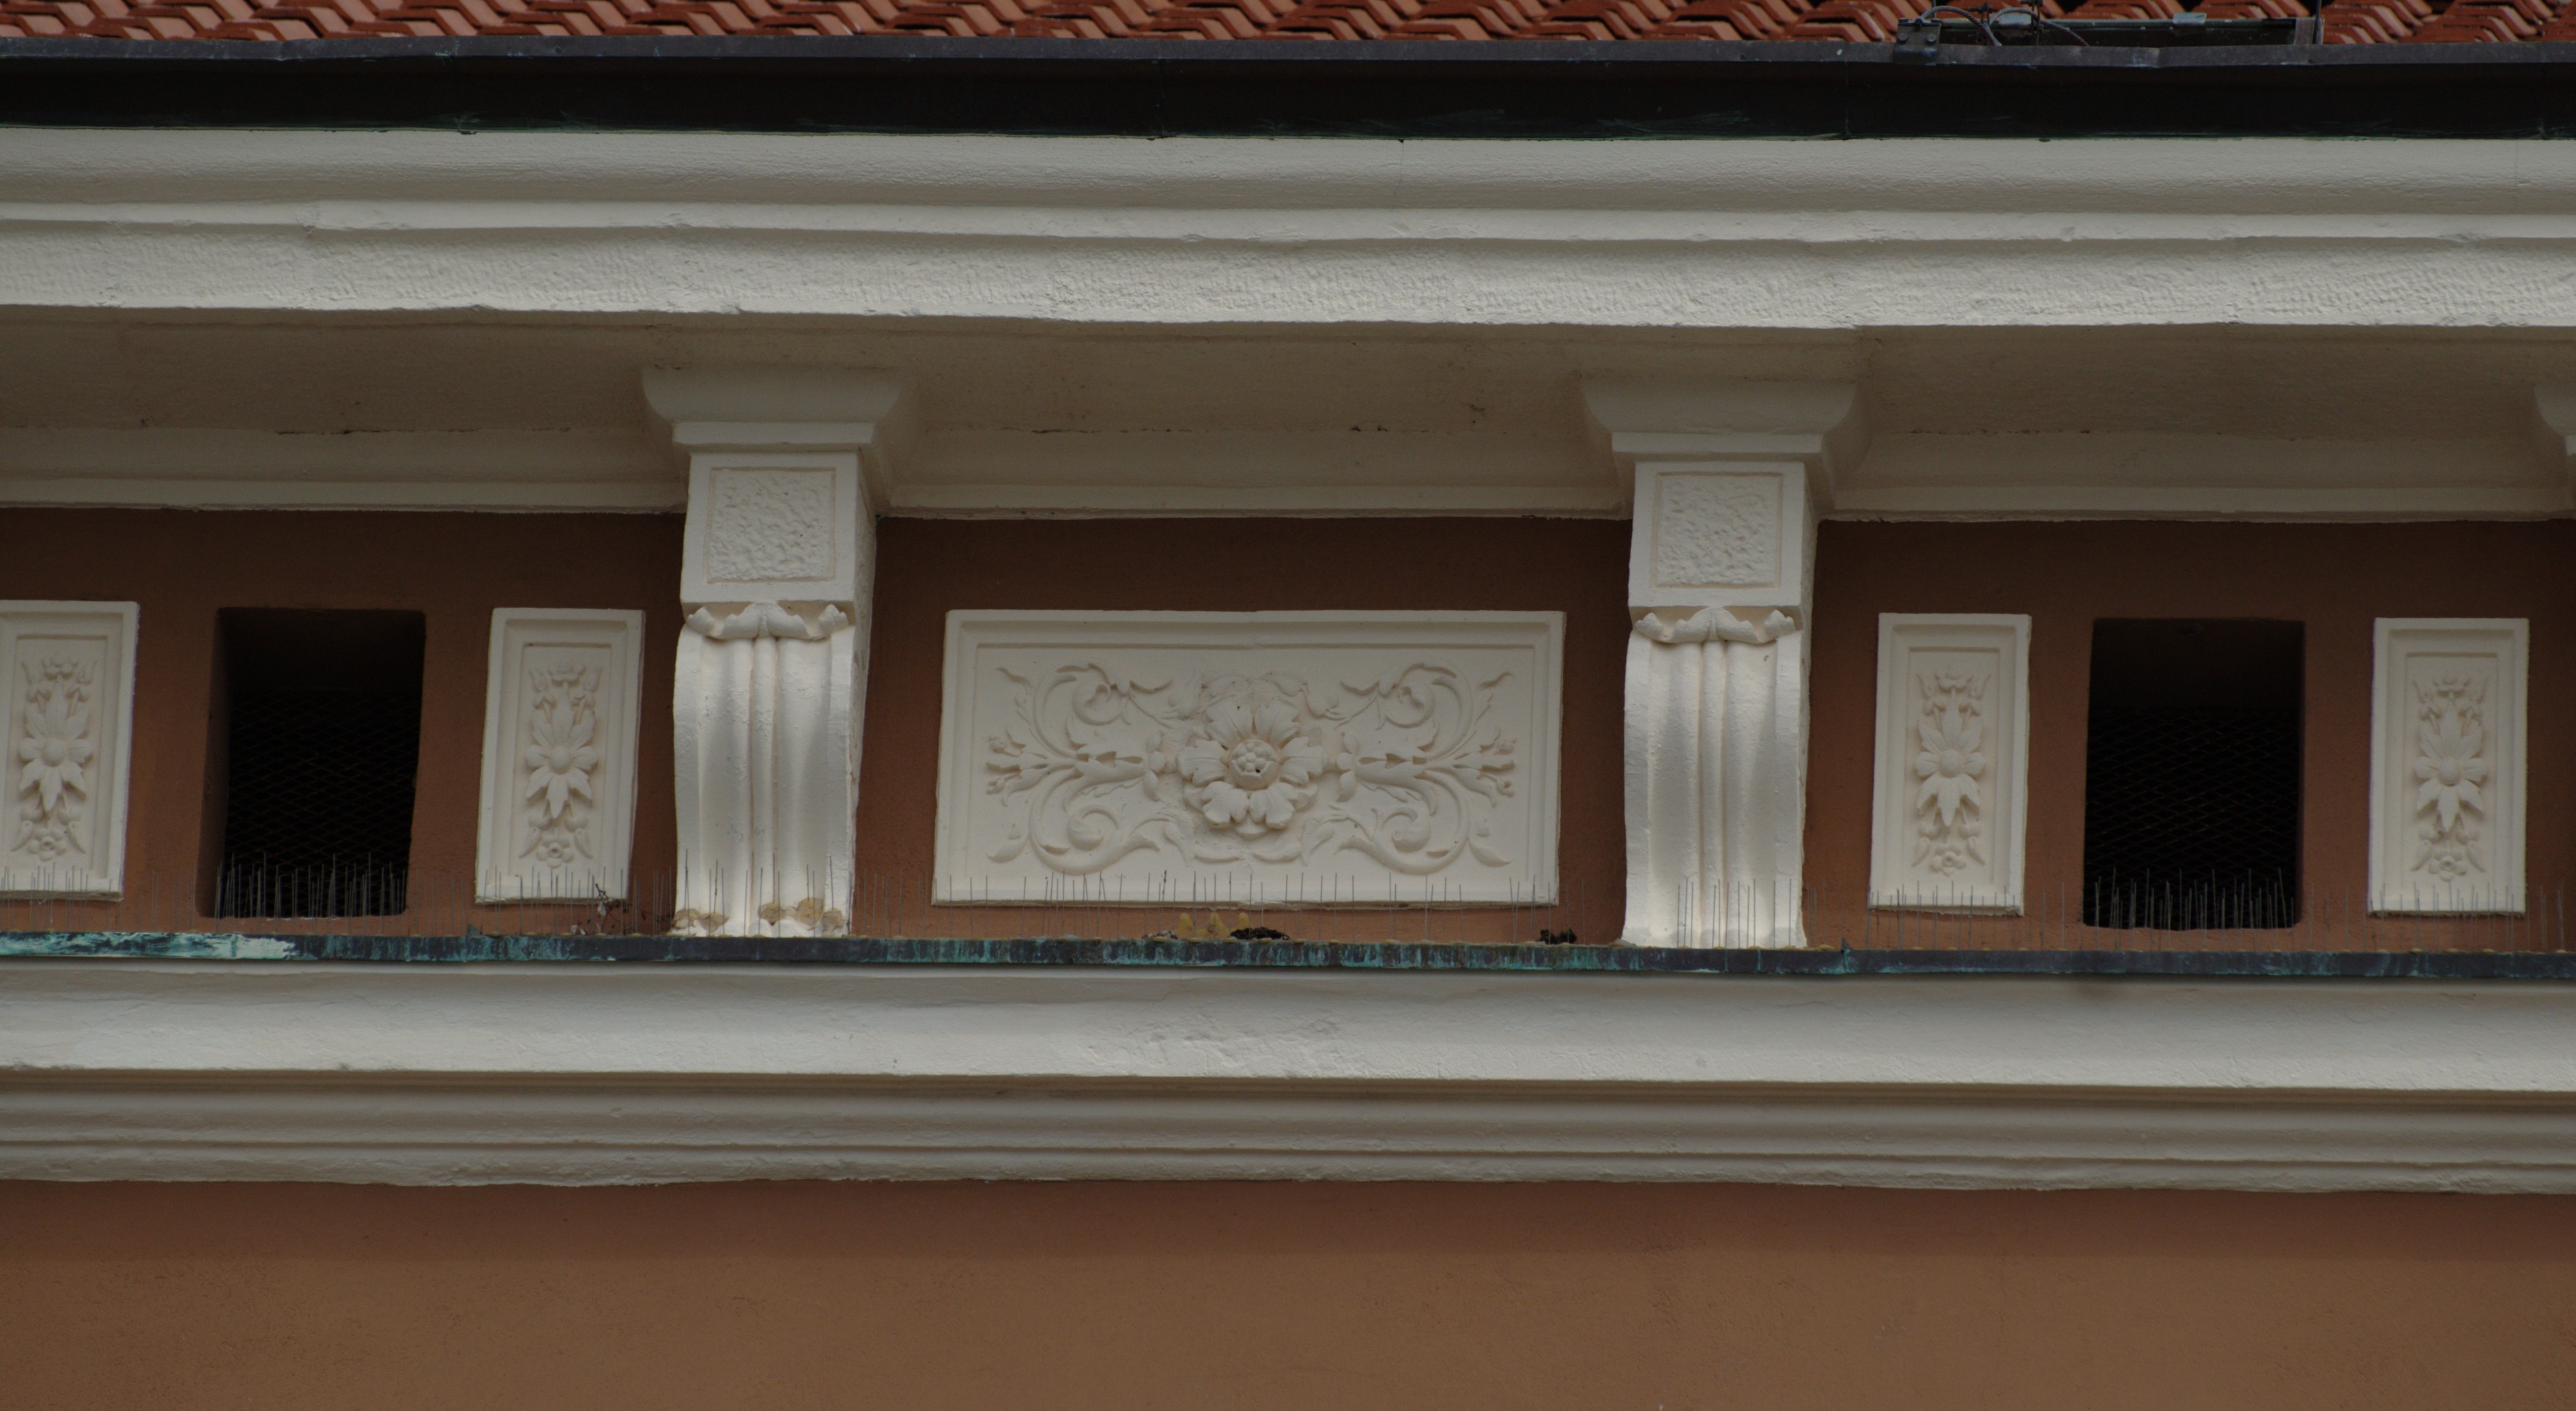
architecture, wood, house, window, home, wall, facade, nikon, interior design, croatia, design, tourist attraction, d80, nikond80, rovigno, rovinj, window covering